Melsonby Hoard

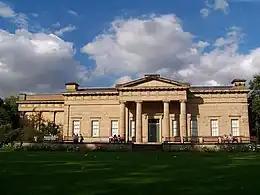
The Yorkshire Museum, where some of the hoard has been housed

A public appeal was launched by the Yorkshire Museum in March 2025 to raise £500,000 for the museum to acquire and conserve the hoard. It has been assessed to be worth £254,000, and under the Treasure Act 1996 the museum has the opportunity to acquire it for that price. If it cannot raise the funds the hoard may be sold and perhaps split up or moved overseas. Conservation of the hoard is estimated to cost a further £250,000. The museum started showing some items from the hoard on 25 March.